Dolmabahçe Palace

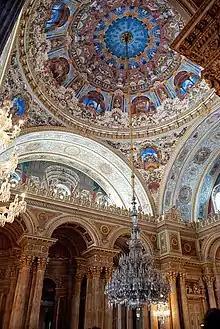
The Ceremonial Hall with the world's largest crystal chandelier, previously believed to have been a gift from Queen Victoria.

, the construction cost the equivalent of ca. US$3 billion: five million Ottoman lira, or 35 tonnes of gold. This sum corresponded to approximately a quarter of the yearly tax revenue. The construction was financed through debasement, by massive issue of paper money, as well as by foreign loans. The huge expenses placed an enormous burden on the state purse and contributed to the deteriorating financial situation of the Ottoman Empire, which eventually defaulted on its public debt in October 1875, with the subsequent establishment in 1881 of the Ottoman Public Debt Administration (OPDA) for financial control over the "sick man of Europe" by the European powers.